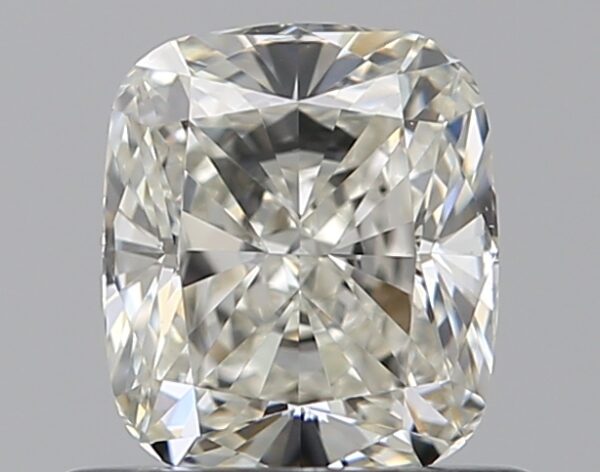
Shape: cushion
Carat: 0.7
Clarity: VS1
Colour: I
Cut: EX
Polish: EX
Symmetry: VG
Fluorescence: F
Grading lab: GIA
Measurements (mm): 5.49 x 4.75 x 3.18